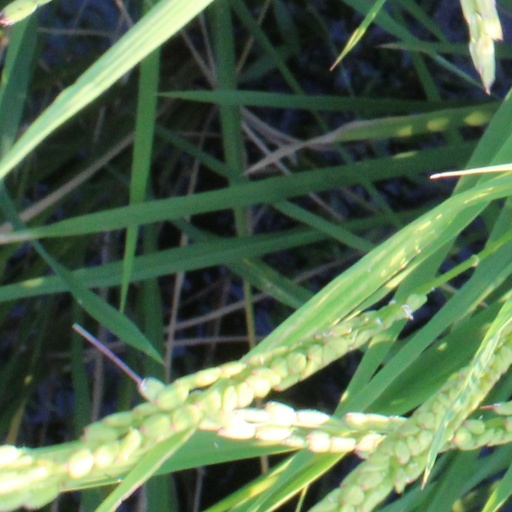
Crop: rice